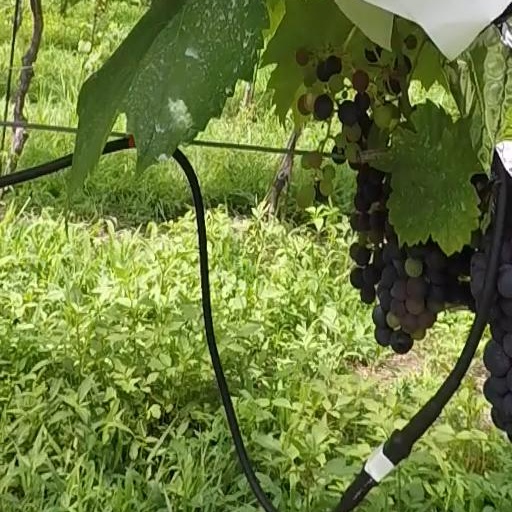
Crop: grape